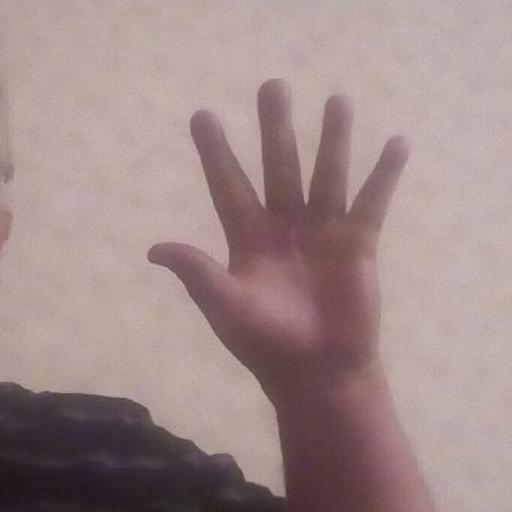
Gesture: palm